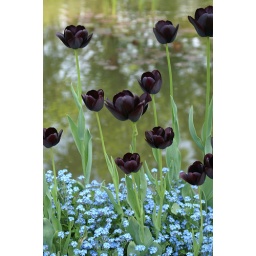
Tiny blue flowers under Black Tulips... Fiorellini blu sotto i Tulipani Neri :)